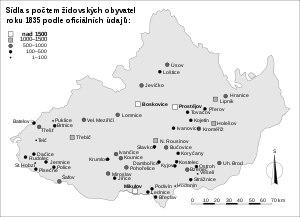
Durant l'Antiquité, la région - au moins la Moravie - est traversée par la route de l'ambre, qui relie la Mer Baltique à la Mer Adriatique et l'Italie, par Wrocław, Olomouc, Brno, Bratislava, Sopron, Ljubljana. La présence de marchands romains est attestée. Il est possible que sur certains tronçons et pour certaines périodes, cette grande route commerciale ait été fréquentée par des marchands juifs.